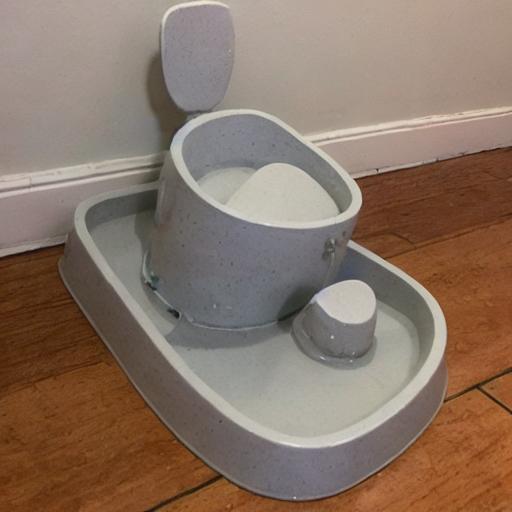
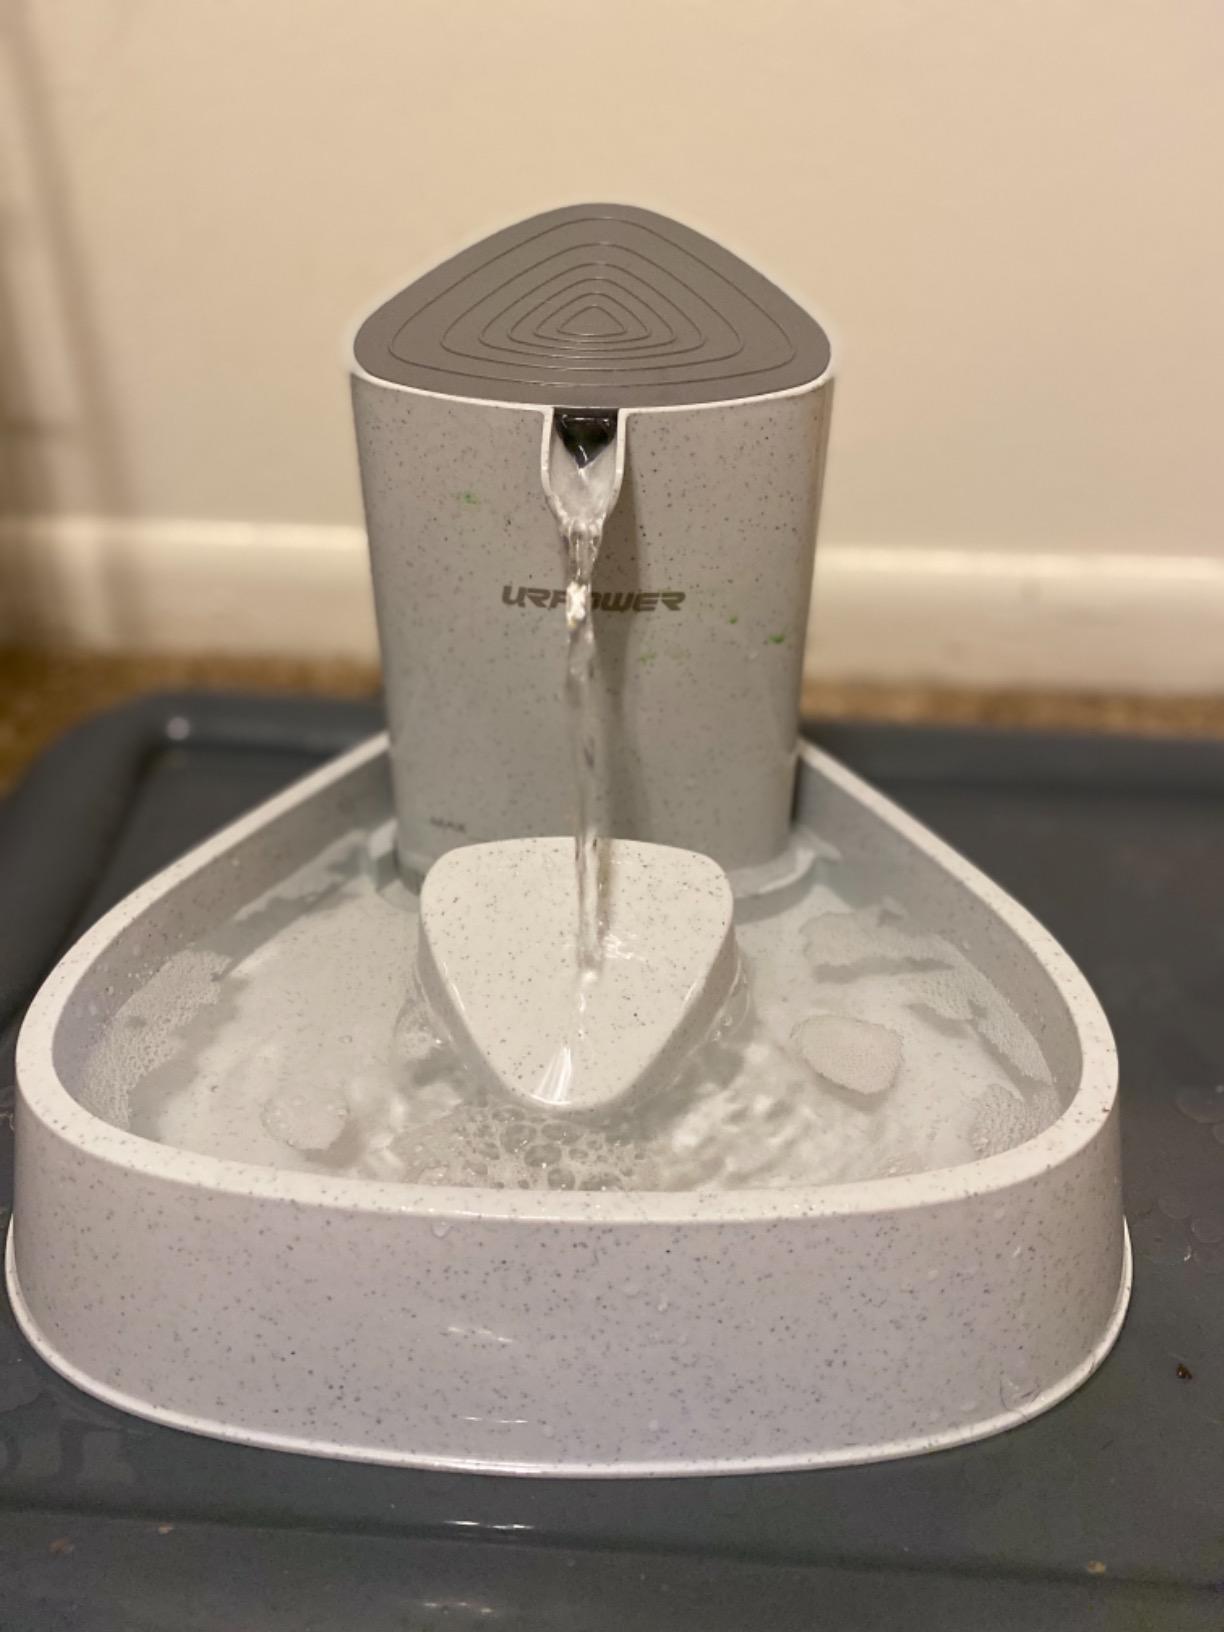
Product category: items_bowl
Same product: no